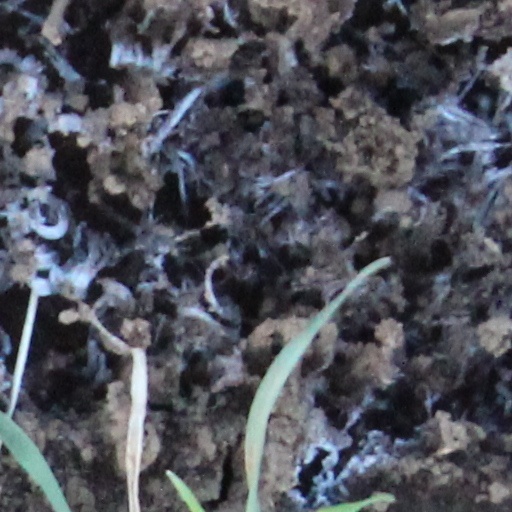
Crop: wheat